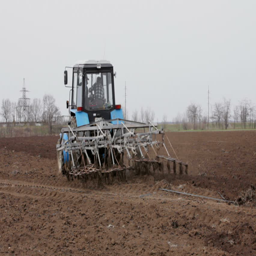
tractor working on the filed